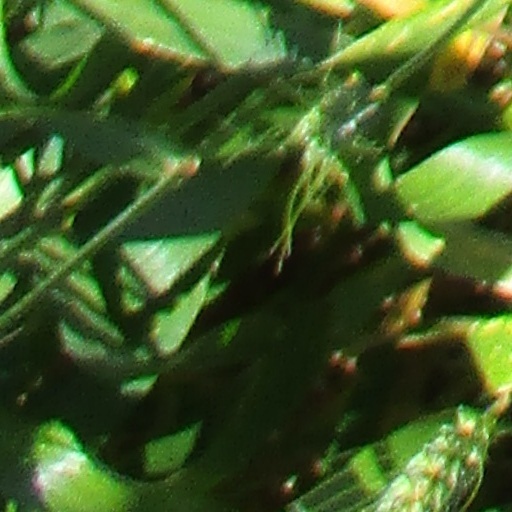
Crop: wheat